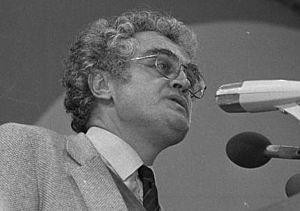
Lionel Jospin, né le 12 juillet 1937 à Meudon, est un homme d'État français. Il est Premier ministre du 2 juin 1997 au 6 mai 2002.